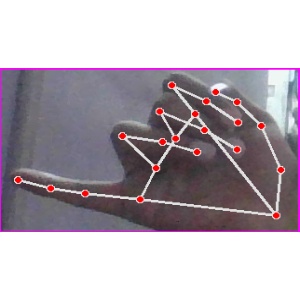
अक्षर: च